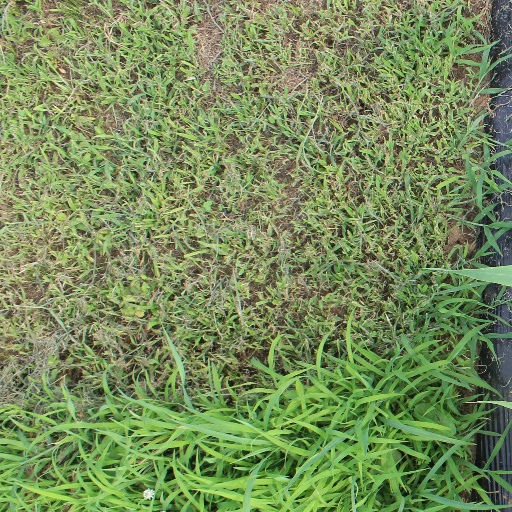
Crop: sorghum